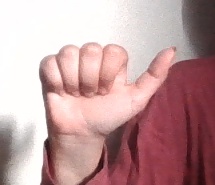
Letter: dhad